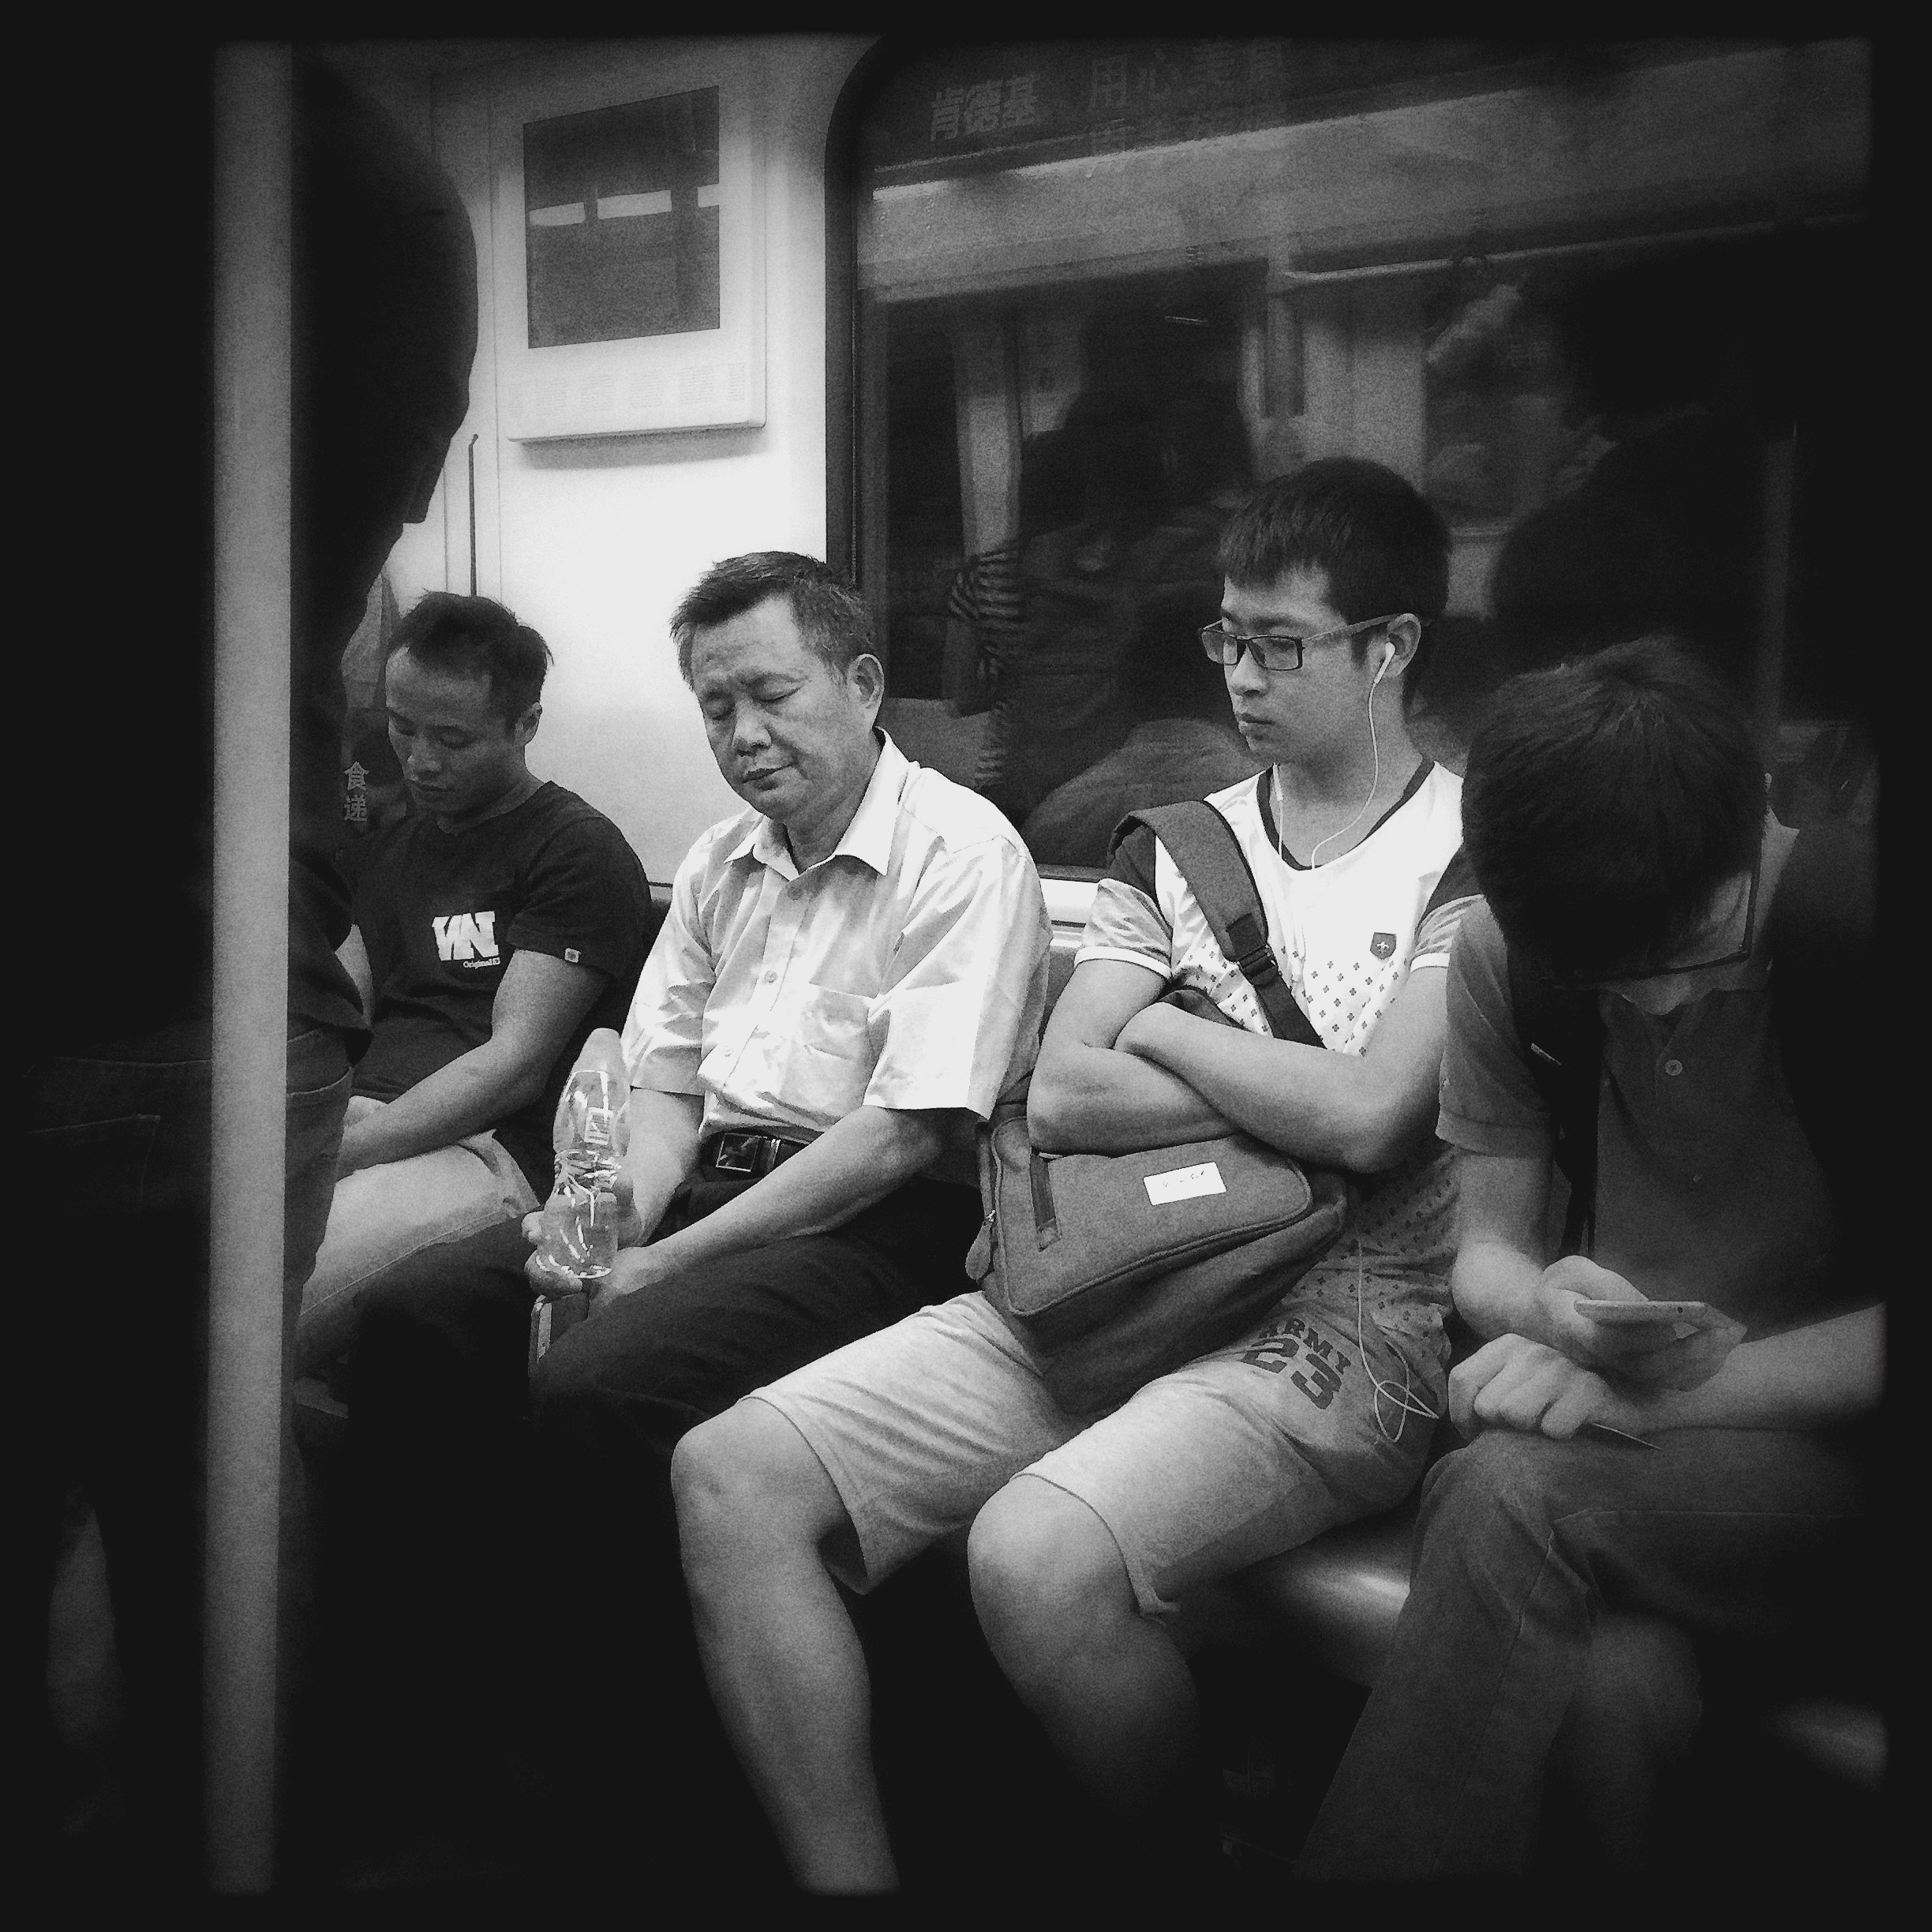
person, black and white, people, white, photography, portrait, sitting, black, monochrome, photograph, snapshot, hipstamatic, monochrome photography, film noir, human positions